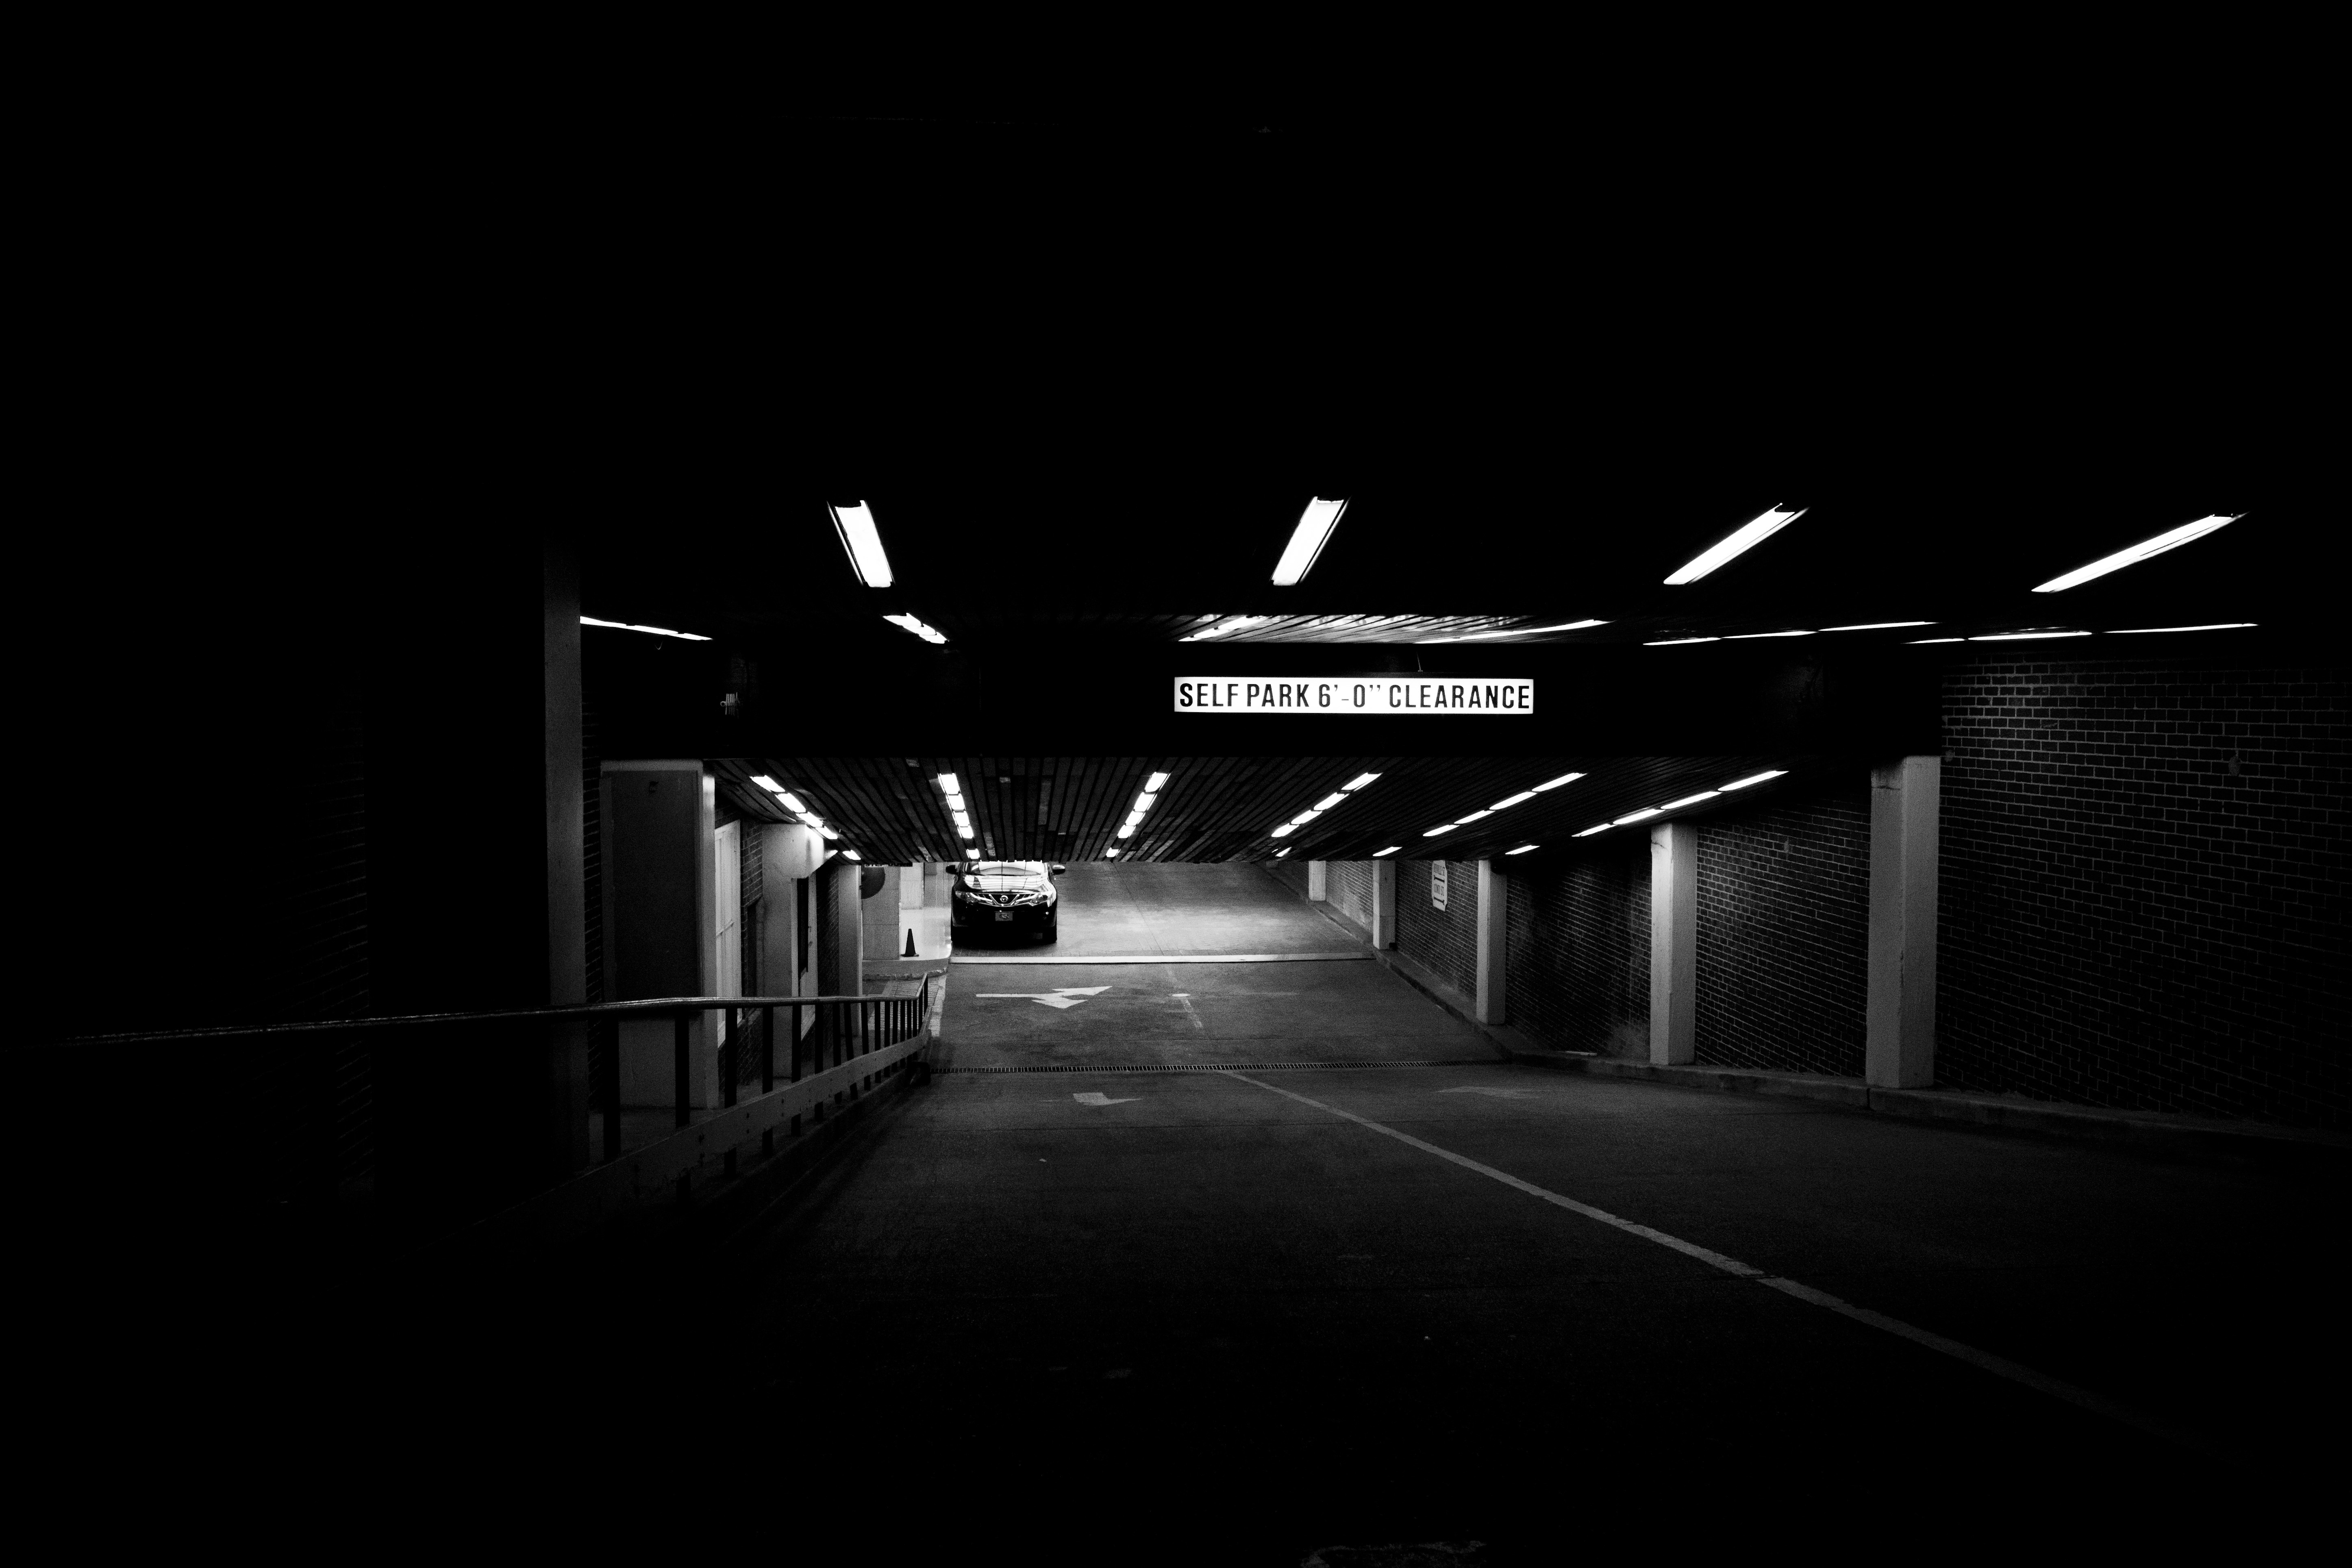
light, black and white, white, car, night, photography, parking, dark, underground, darkness, black, monochrome, lighting, parking garage, lights, cars, midnight, monochrome photography, film noir, parking deck, underground parking, underground garage, basement garage, subterranean garage, underground parking lot